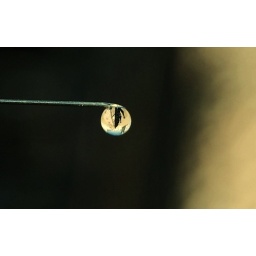
my fence in a water drop